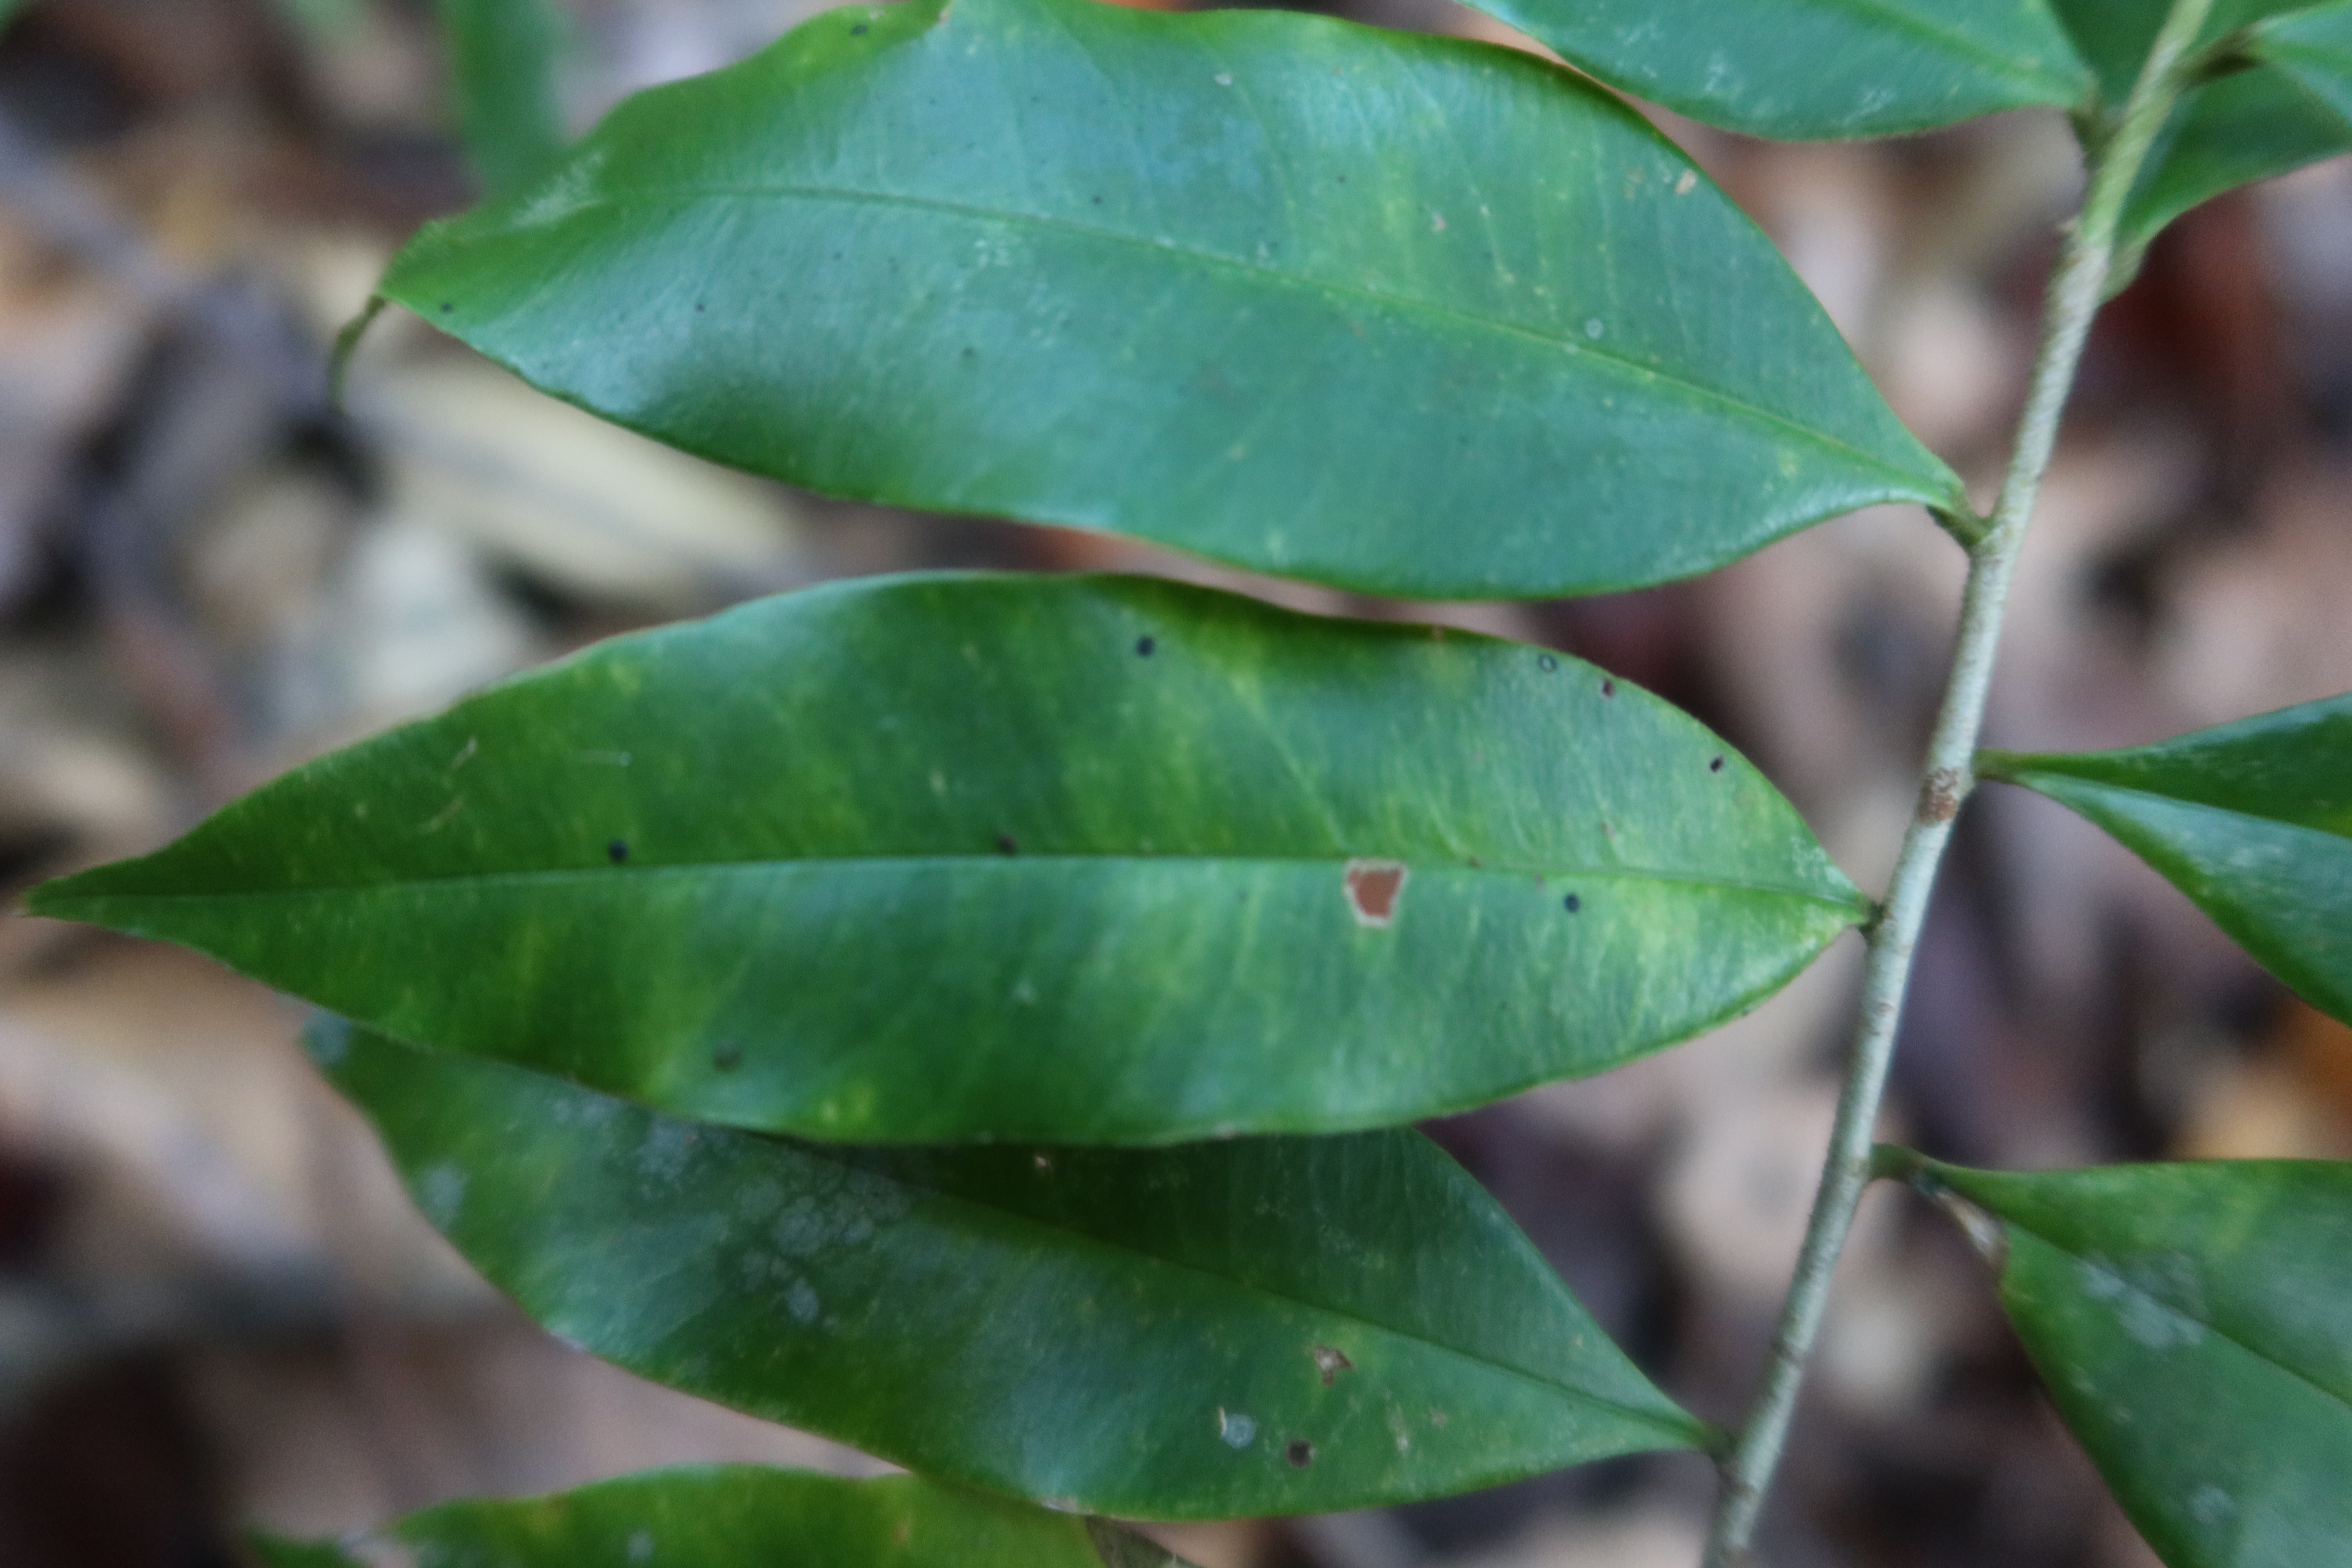
Label: Brown spots